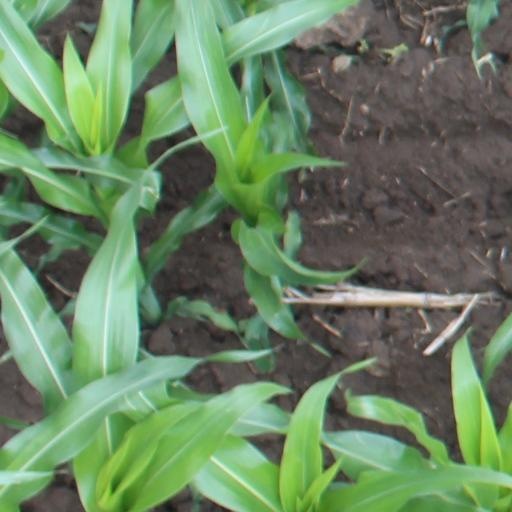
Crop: maize; corn